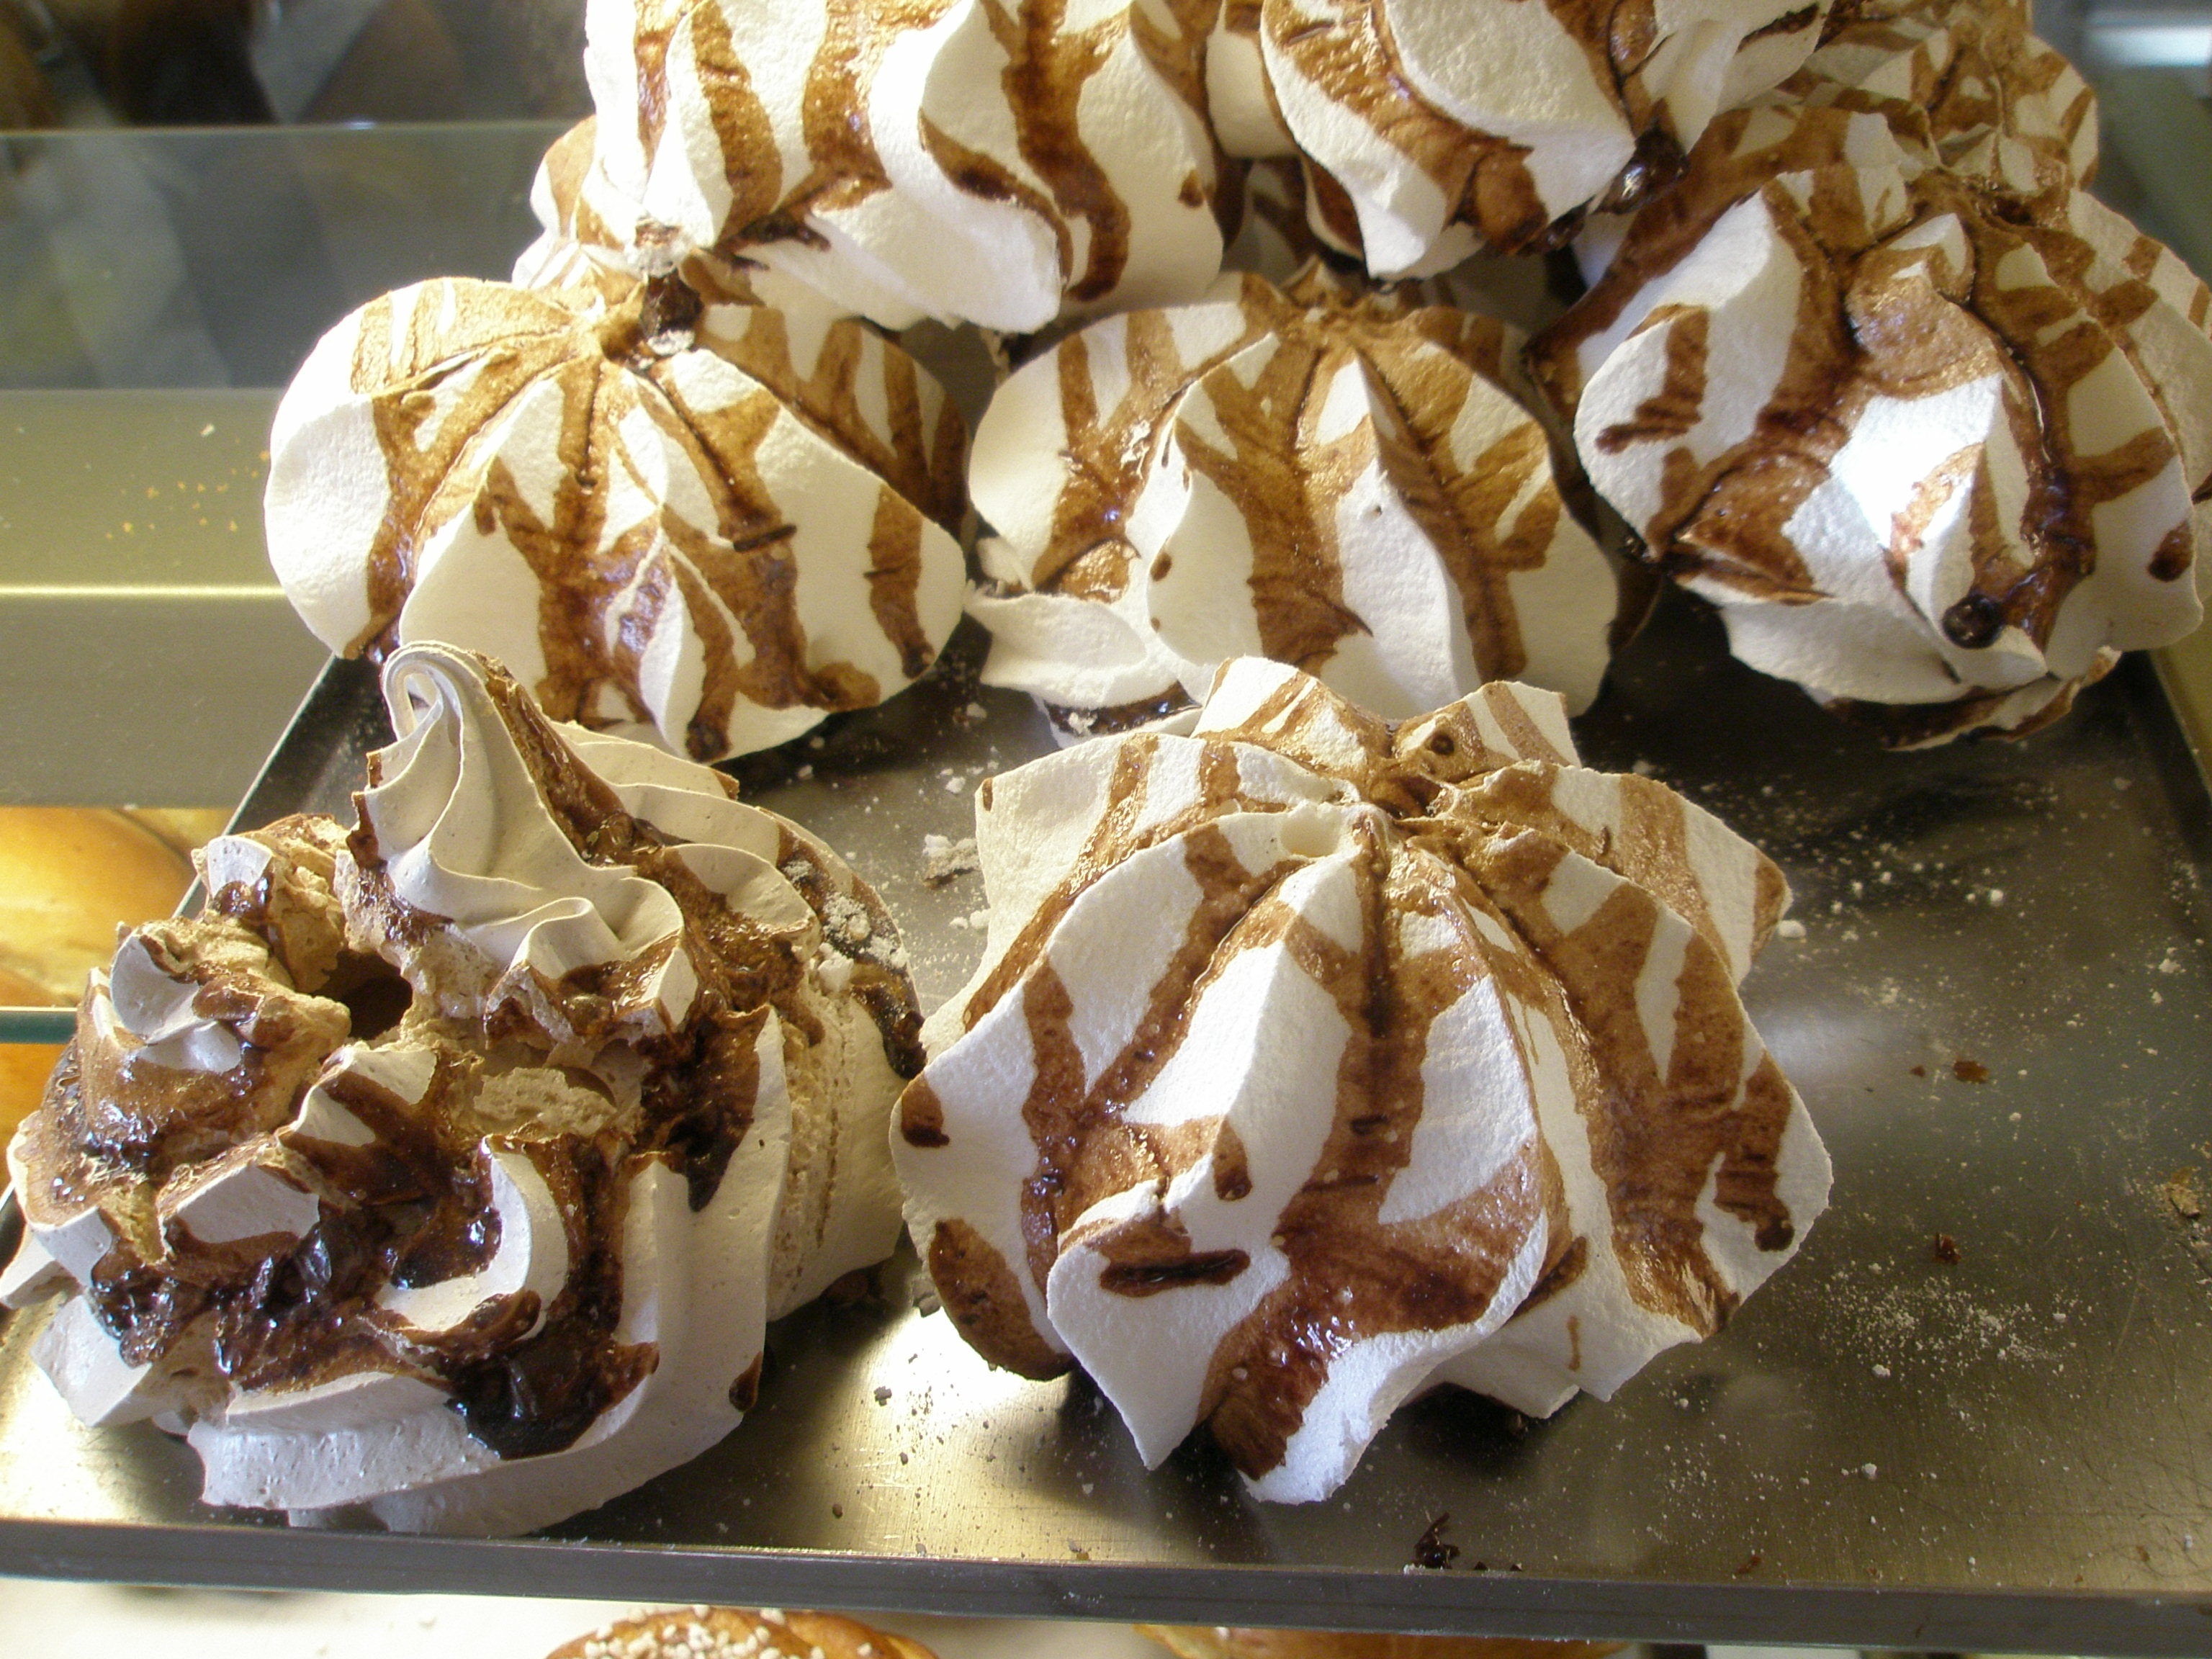
dish, meal, food, produce, breakfast, baking, ice cream, dessert, cuisine, cake, pie, pastries, whipped cream, icing, meringue, baked goods, pavlova, profiterole